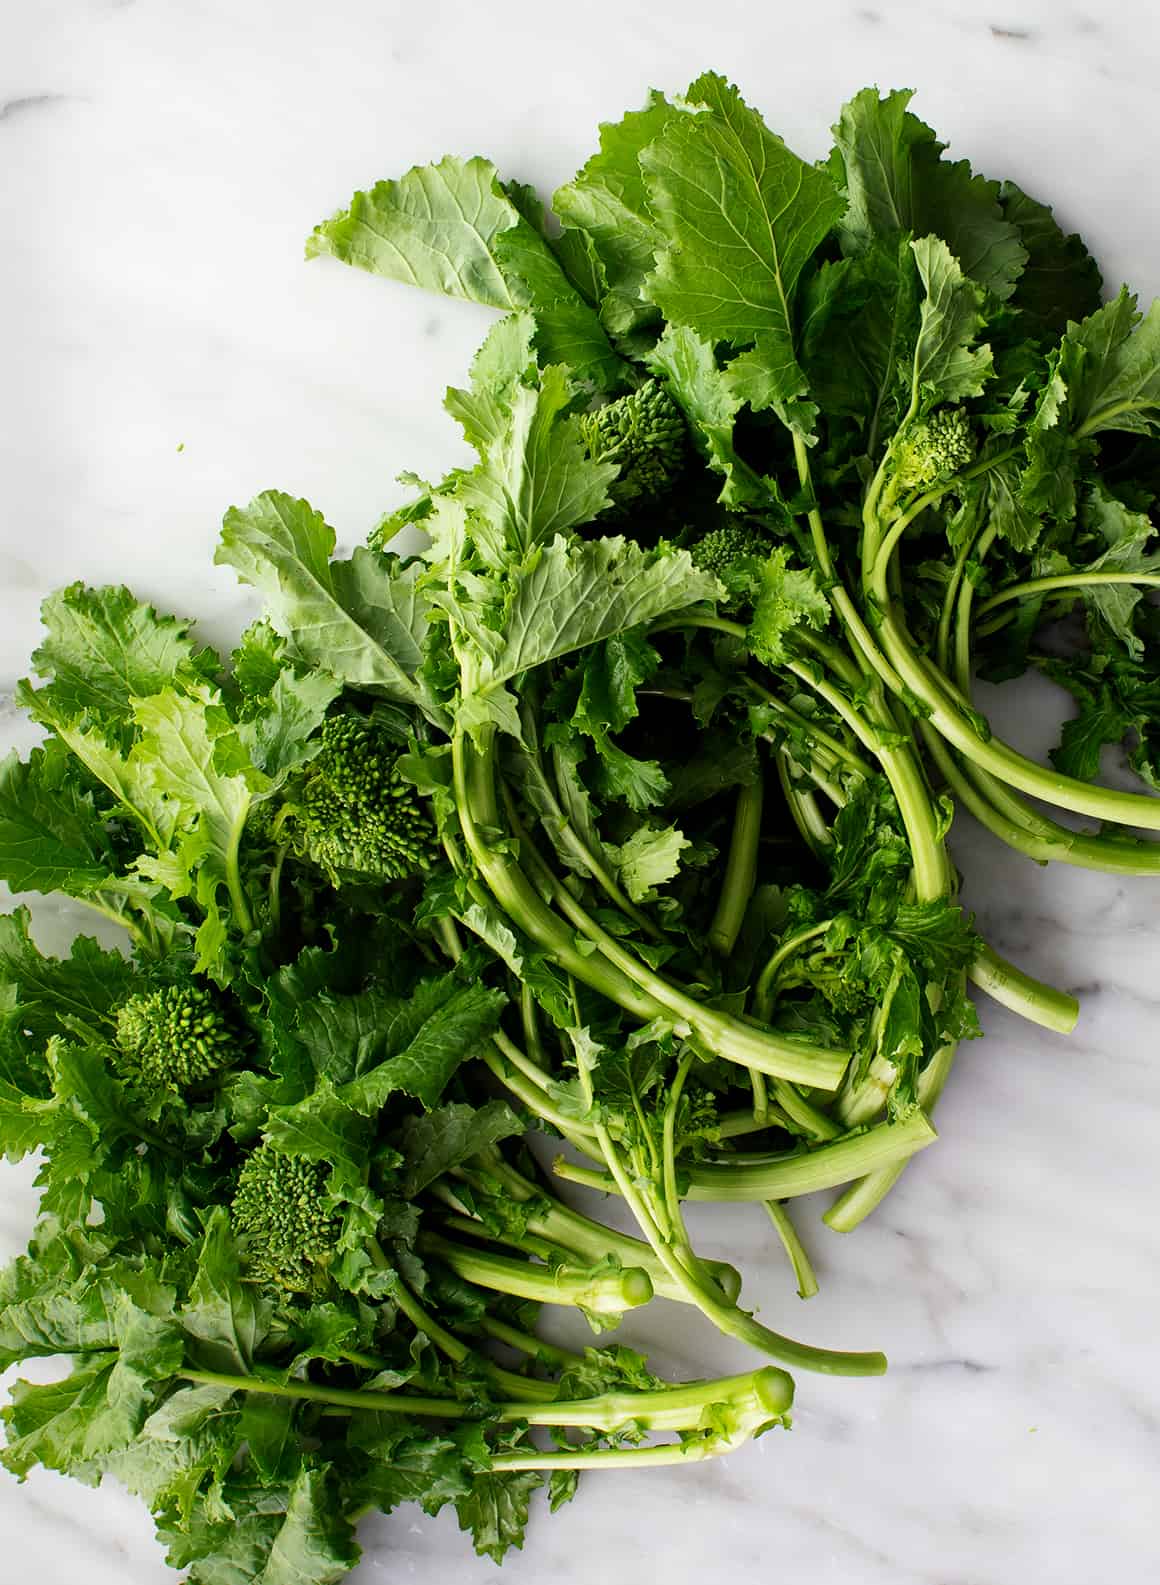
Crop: unknown
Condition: broccoli